I Am Malala

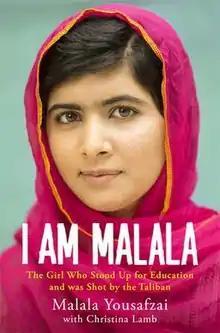
Book cover

I Am Malala: The Story of the Girl Who Stood Up for Education and was Shot by the Taliban is an autobiographical book by Malala Yousafzai, co-written with Christina Lamb. It was published on 8 October 2013, by Weidenfeld & Nicolson in the UK and Little, Brown and Company in the US.